Sport in Brisbane

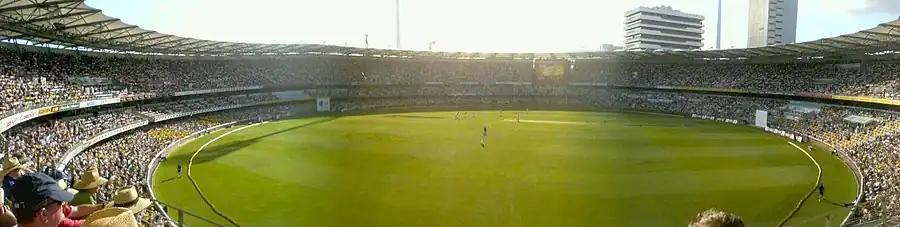
Brisbane Cricket Ground ("The 'Gabba")

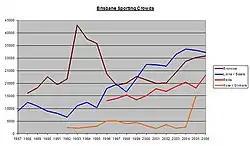
Graph showing the average attendance of Brisbane teams in national sporting competitions from 1987–2006. (Current to 22 April 2006.)

Sport is a significant aspect of the Brisbane lifestyle. Activities range from the occasional international event, annual competitions, competitive leagues and individual recreational pursuits.